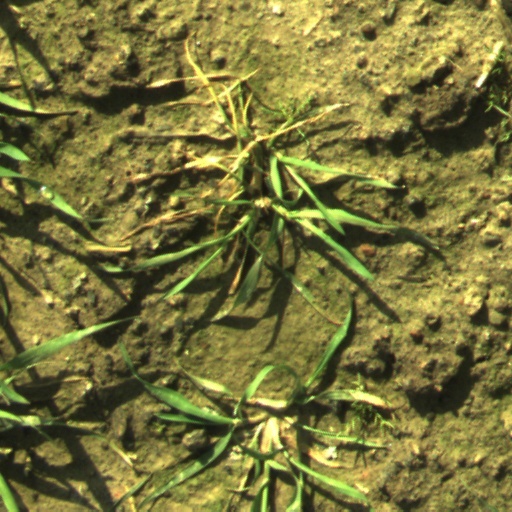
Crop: wheat